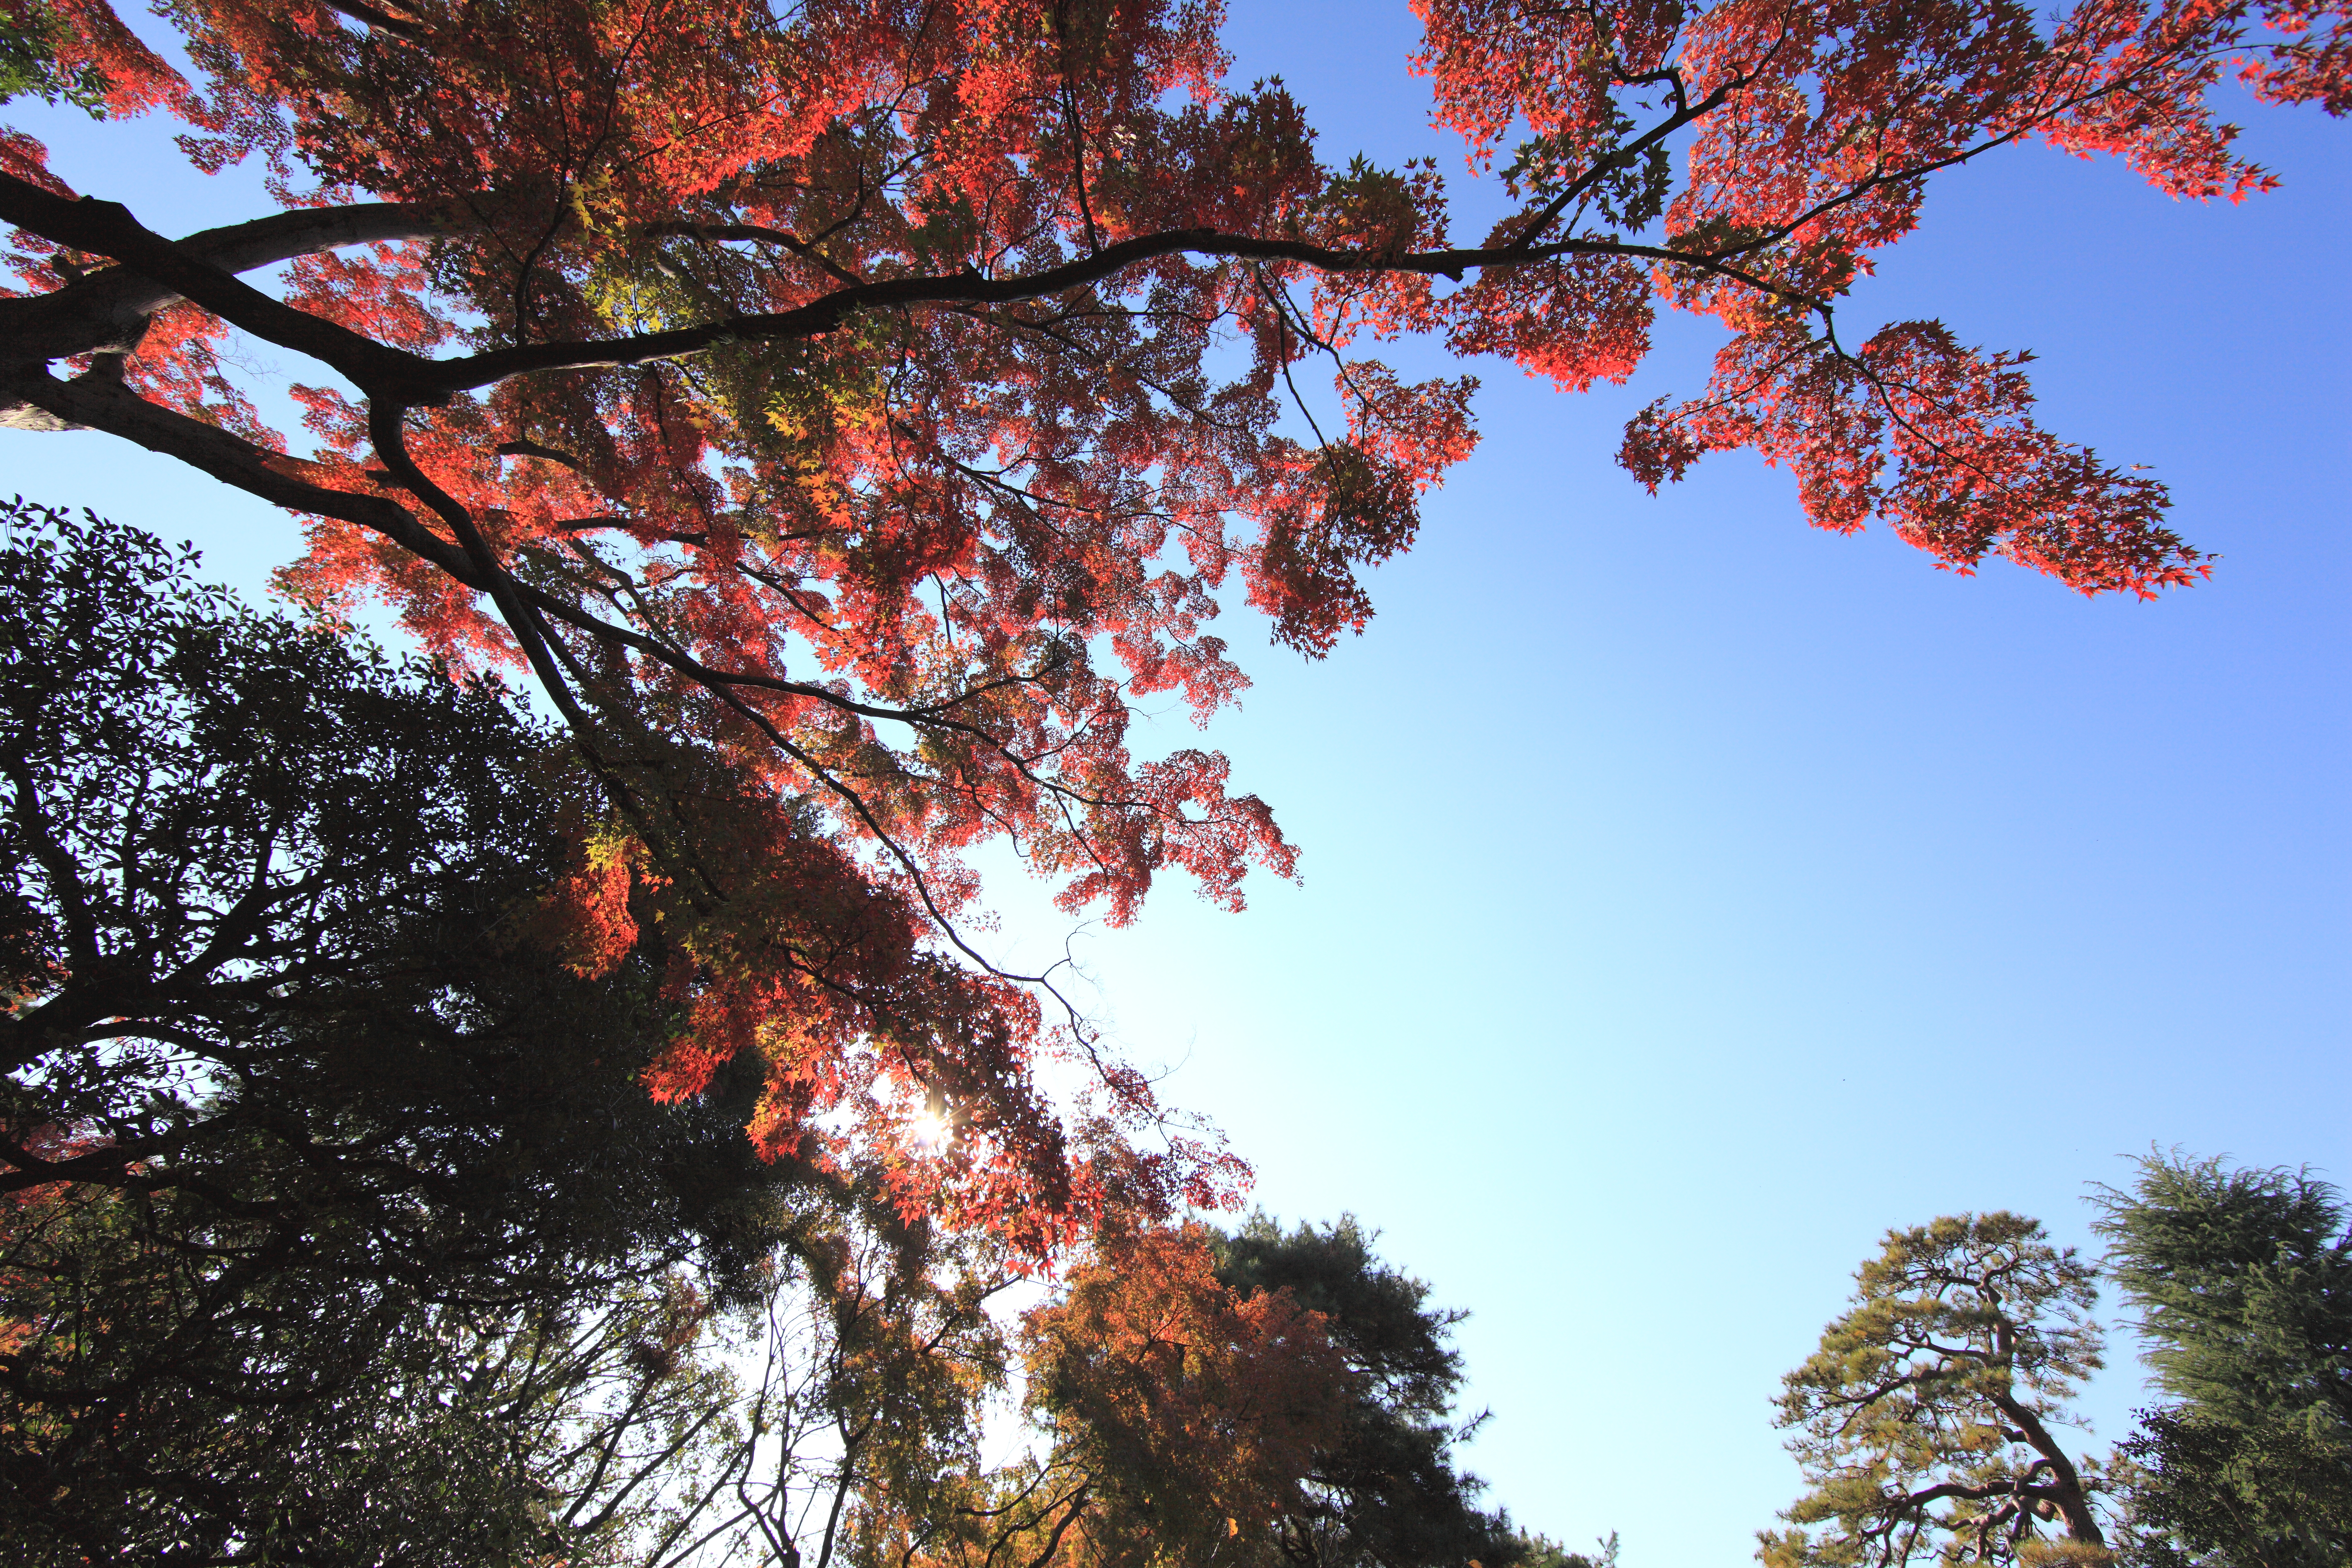
tree, branch, plant, sky, leaf, flower, high, autumn, season, tokyo, 5d, hires, markii, hi, res, resolution, kokubunji, tonogayatoteien, woody plant